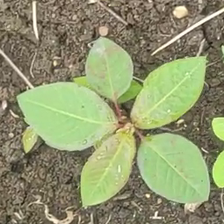
Weed species: Moti_dudhi(Euphorbia_geneculata_L)